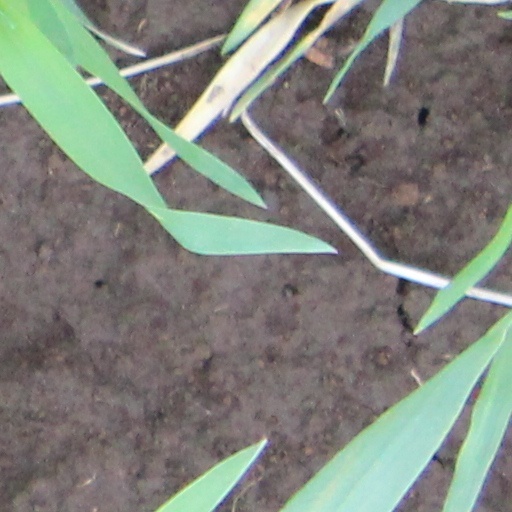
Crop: wheat